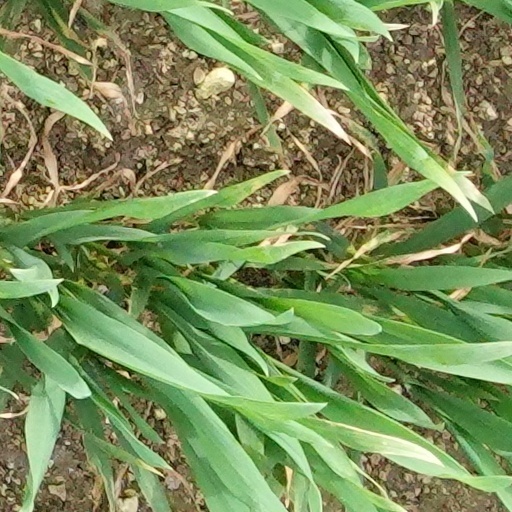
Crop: wheat